Run the Tide

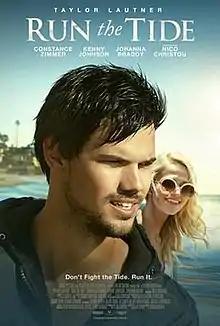
Official poster

Run the Tide is a 2016 drama film directed by Soham Mehta, written by Rajiv Shah, and starring Taylor Lautner, Constance Zimmer, Kenny Johnson and Johanna Braddy. The film was produced by Pilar Savone and 1821 Pictures. The film focuses on Rey Hightower, a young man who learns that his former abusive drug-addicted mother has been released from prison and is planning on fixing her broken relationship with her two sons (who she has not seen or talked to in six years since her incarceration). Not wanting to have anything to do with his mother, Rey and his younger brother Oliver decide to pack up their bags and run away from home to California to live a better life together.